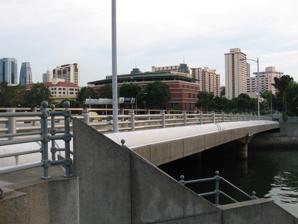
Building: Clemenceau Bridge
Country: Malaysia
Year built: 1940
Bridge in Singapore Clemenceau Bridge The Clemenceau Bridge is a pre-stressed concrete road bridge across the Singapore River in Singapore. The first bridge was opened in 1940 and was refurbished in 1991. It was named after French Prime Minister Georges Clemenceau , who visited Singapore in 1920. The road, Clemenceau Avenue and Clemenceau Avenue North, was named after him, between Newton Circus and Havelock Road. The first bridge could travel at 100 metres long and 18 metres wide. Boats can travel under the bridge up to 2 metres high. In 1989, it was being demolished to make way for the Central Expressway . After 1991, it was being rebuilt, the structure - ITS Centre, was being completed in 2000. It is also close to Fort Canning MRT station . References ^ a b Lim Tin Seng: Bridging History: Passageways Across Water , [1] ^ a b Bridges of Singapore River , auf: [2] 1°17′27″N 103°50′33″E / 1.2907303°N 103.8423764°E / 1.2907303; 103.8423764